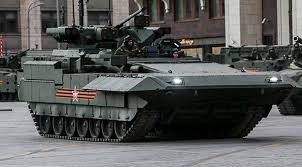
Label: BMP-T15